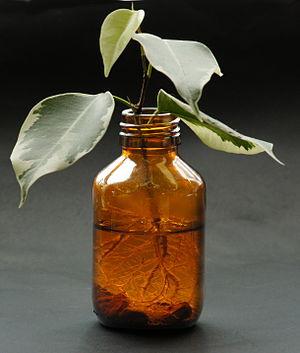
Bouture de Ficus Benjamina avec ses racines poussant, sans l'aide d'hormones ou de produits chimiques, dans une bouteille sombre avec de l'eau et des résidus de brique.Español: Esqueje de Ficus Benjamina, con sus raíces, en un botella / contenedor obscuro, crece sin hormonas.